Potter County Memorial Stadium

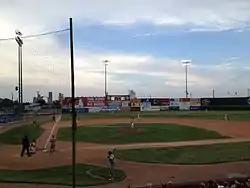
The infield and the outfield

Potter County Memorial Stadium was a baseball-only stadium in Amarillo, Texas. It was most recently home to the Texas AirHogs, a professional baseball team and member of the American Association, and the West Texas A&M Buffaloes baseball team, which is a member of the Division II Lone Star Conference. It was home to the Amarillo Dillas of United League Baseball until 2010. It broke ground in 1948, and opened in 1949. It is nicknamed "Dilla Villa", dating back prior to Amarillo National Bank's purchase of naming rights when the Dillas made their first appearance in Amarillo in 1994.